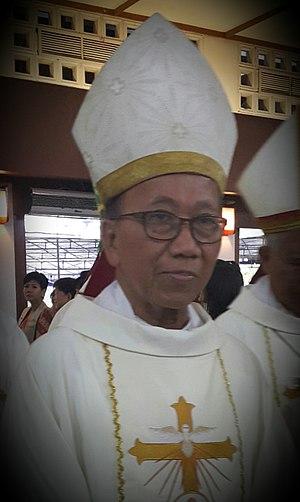
Aloysius Sudarso, est un évêque indonésien, archevêque de Palembang en Indonésie depuis 1997.